Culture in Belgrade

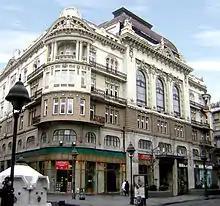
The Serbian Academy of Sciences and Arts (SANU) building in Knez Mihailova Street, Belgrade

The Culture in Belgrade encompasses a rich and diverse heritage shaped by centuries of historical, social, and geographical influences that have defined the cultural identity of Serbia's capital. As a centuries-old crossroads of civilizations, Belgrade hosts many significant cultural events, including FEST (International Film Festival), BITEF (Belgrade International Theatre Festival), BELEF (Belgrade Summer Festival), BEMUS (Belgrade Music Festival), the Belgrade Book Fair, and the Belgrade Beer Fest. The city has been and remains a home and inspiration to many prominent artists, writers, and scientists, and its numerous cultural institutions, galleries, museums, theatres, and libraries make it a vital cultural hub of Southeastern Europe.